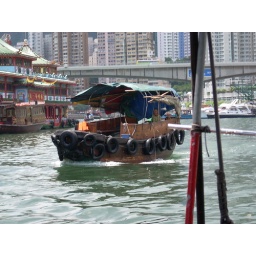
A sampan or boat on the water in Aberdeen, Hong Kong Island